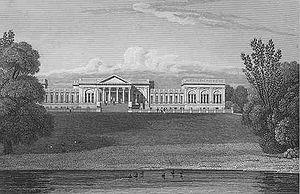
Lady Anna Eliza Mary Gore-Langton, née Temple-Nugent-Brydges-Chandos-Grenville est une militante anglaise pour les droits des femmes.